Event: Nepal Earthquake
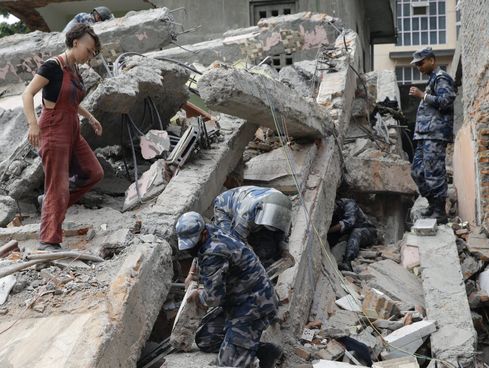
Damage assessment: damage